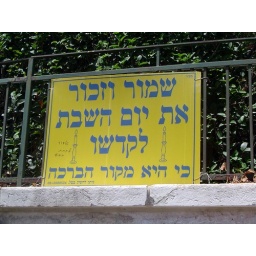
street sign in Jerusalem